Direct bonding

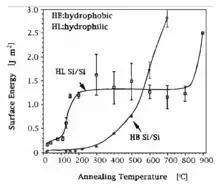
Diagram of the surface energy of hydrophilic and hydrophobic bonded wafers

Before contacting the wafers, those have to be aligned. If the surfaces are sufficiently smooth, the wafers start to bond as soon as they get in atomic contact as shown in infrared photograph of a bond wave.